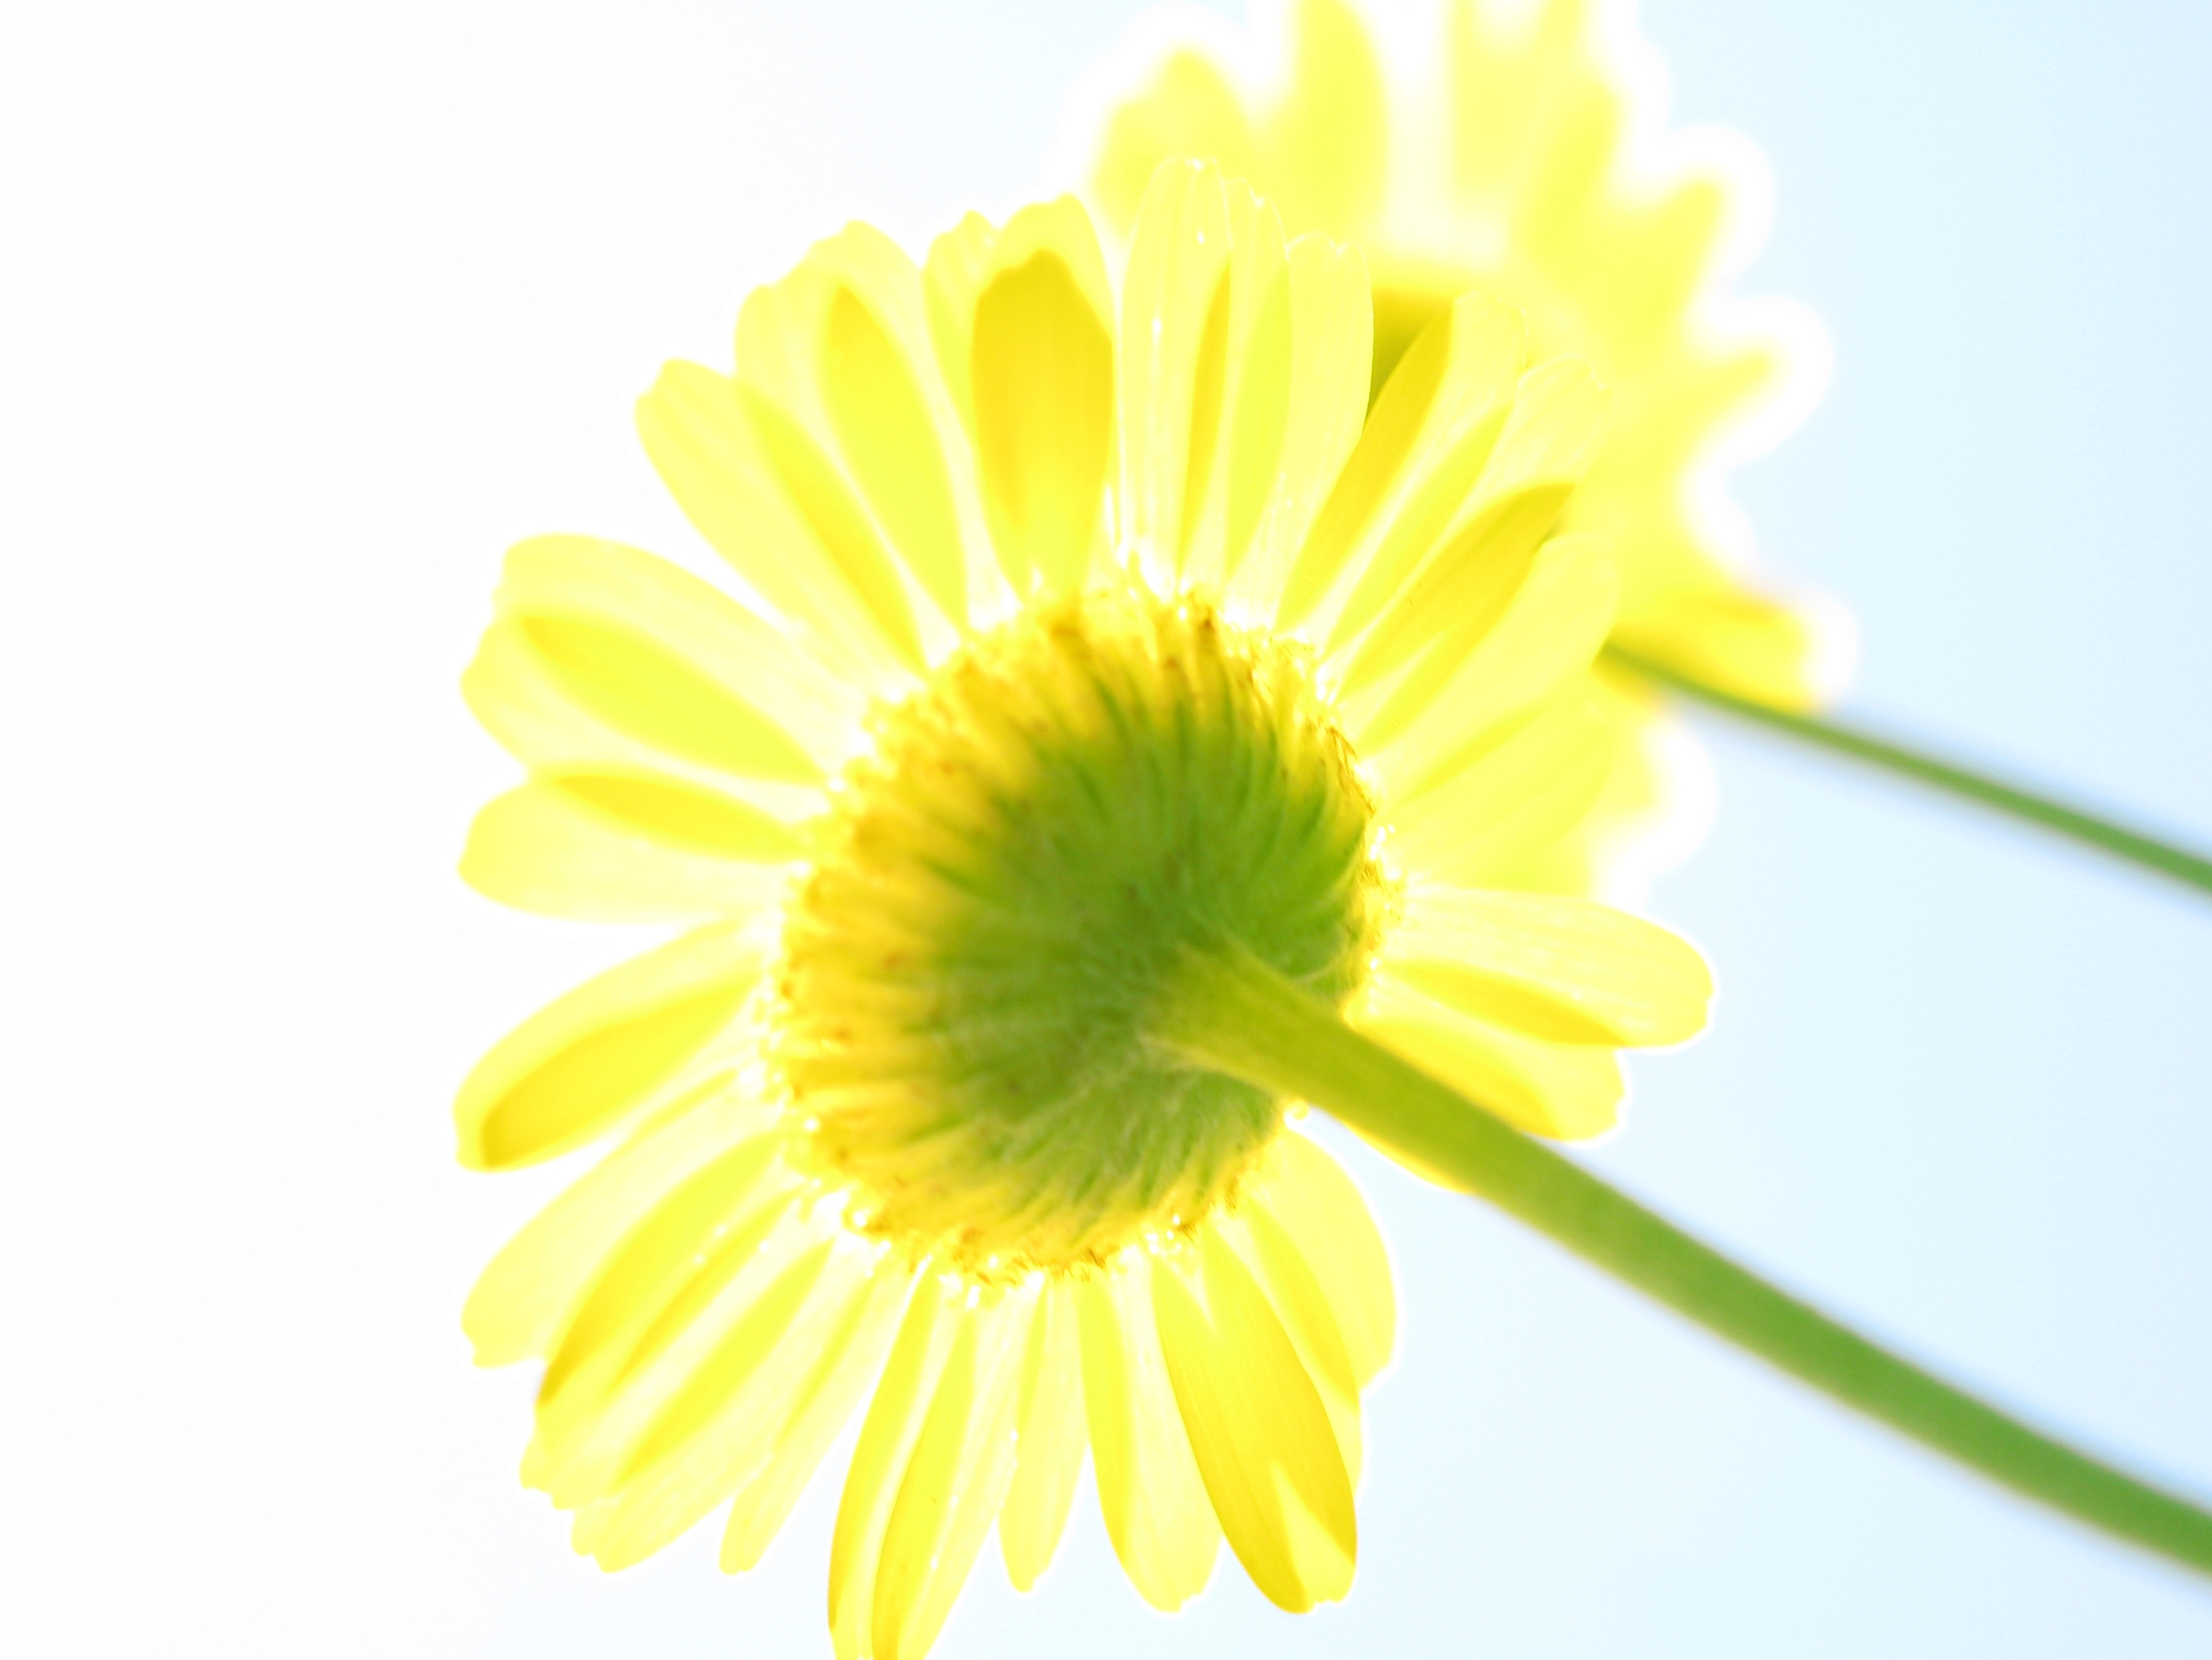
plant, flower, petal, daisy, high, yellow, flora, close up, hires, gerbera, nectar, flowerpicturesnolimits, hi, res, g7, macro photography, flowering plant, daisy family, plant stem, land plant